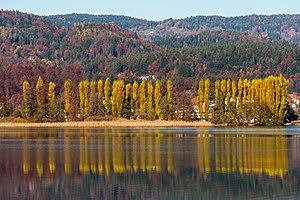
Peupliers sur les rives du Wörthersee à Pörtschach, en Carinthie. فارسی: درختان صنوبر در جزیره گل٬ کرنتن٬ اتریش."